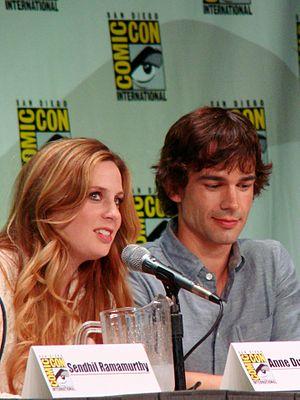
Christopher Gorham est un acteur américain né le 14 août 1974 à Fresno.